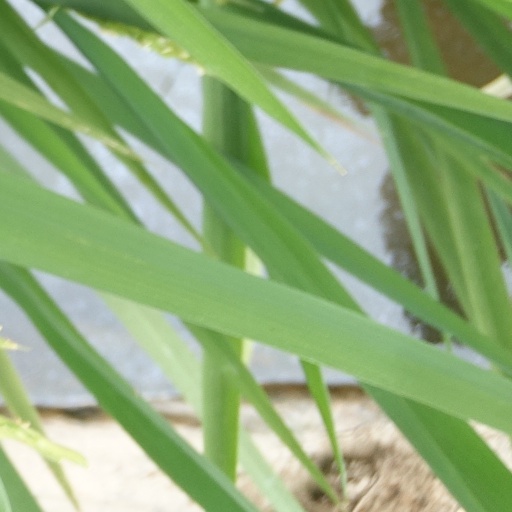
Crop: rice